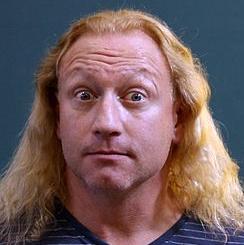
Age: 48